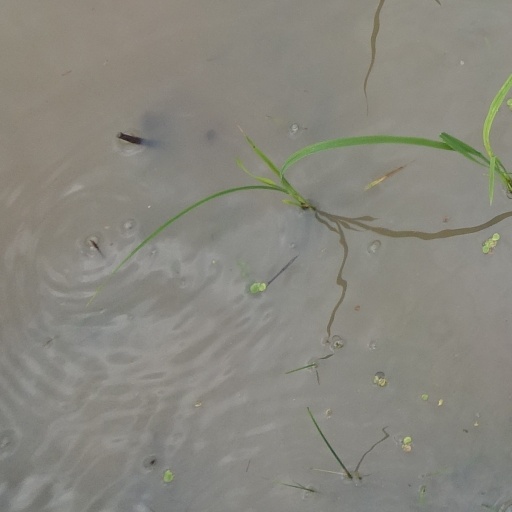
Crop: rice